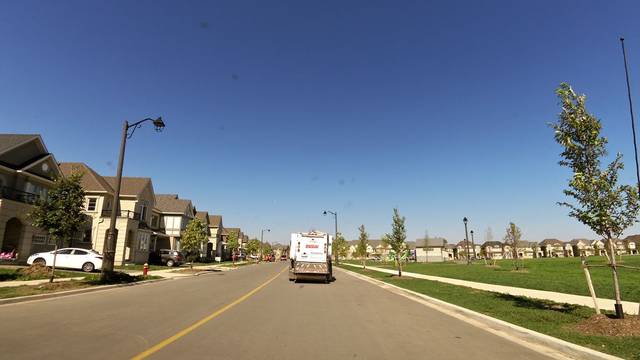
Region: Canada
Coordinates: 43.4789, -79.735